Appomattox campaign

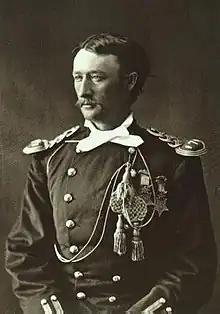
Captain Thomas Custer

President Lincoln visited Richmond escorted by Rear Admiral David Dixon Porter, 3 officers and 10 sailors. Jubilant African-Americans surrounded him on his walk. Lincoln conferred with Major General Weitzel, talked with former U.S. Supreme Court Justice and Confederate Assistant Secretary of War John A. Campbell and sat at Jefferson Davis's desk at his former home, the Confederate White House. Thomas Morris Chester, African-American correspondent for The Philadelphia Press, was among those who reported on the events.